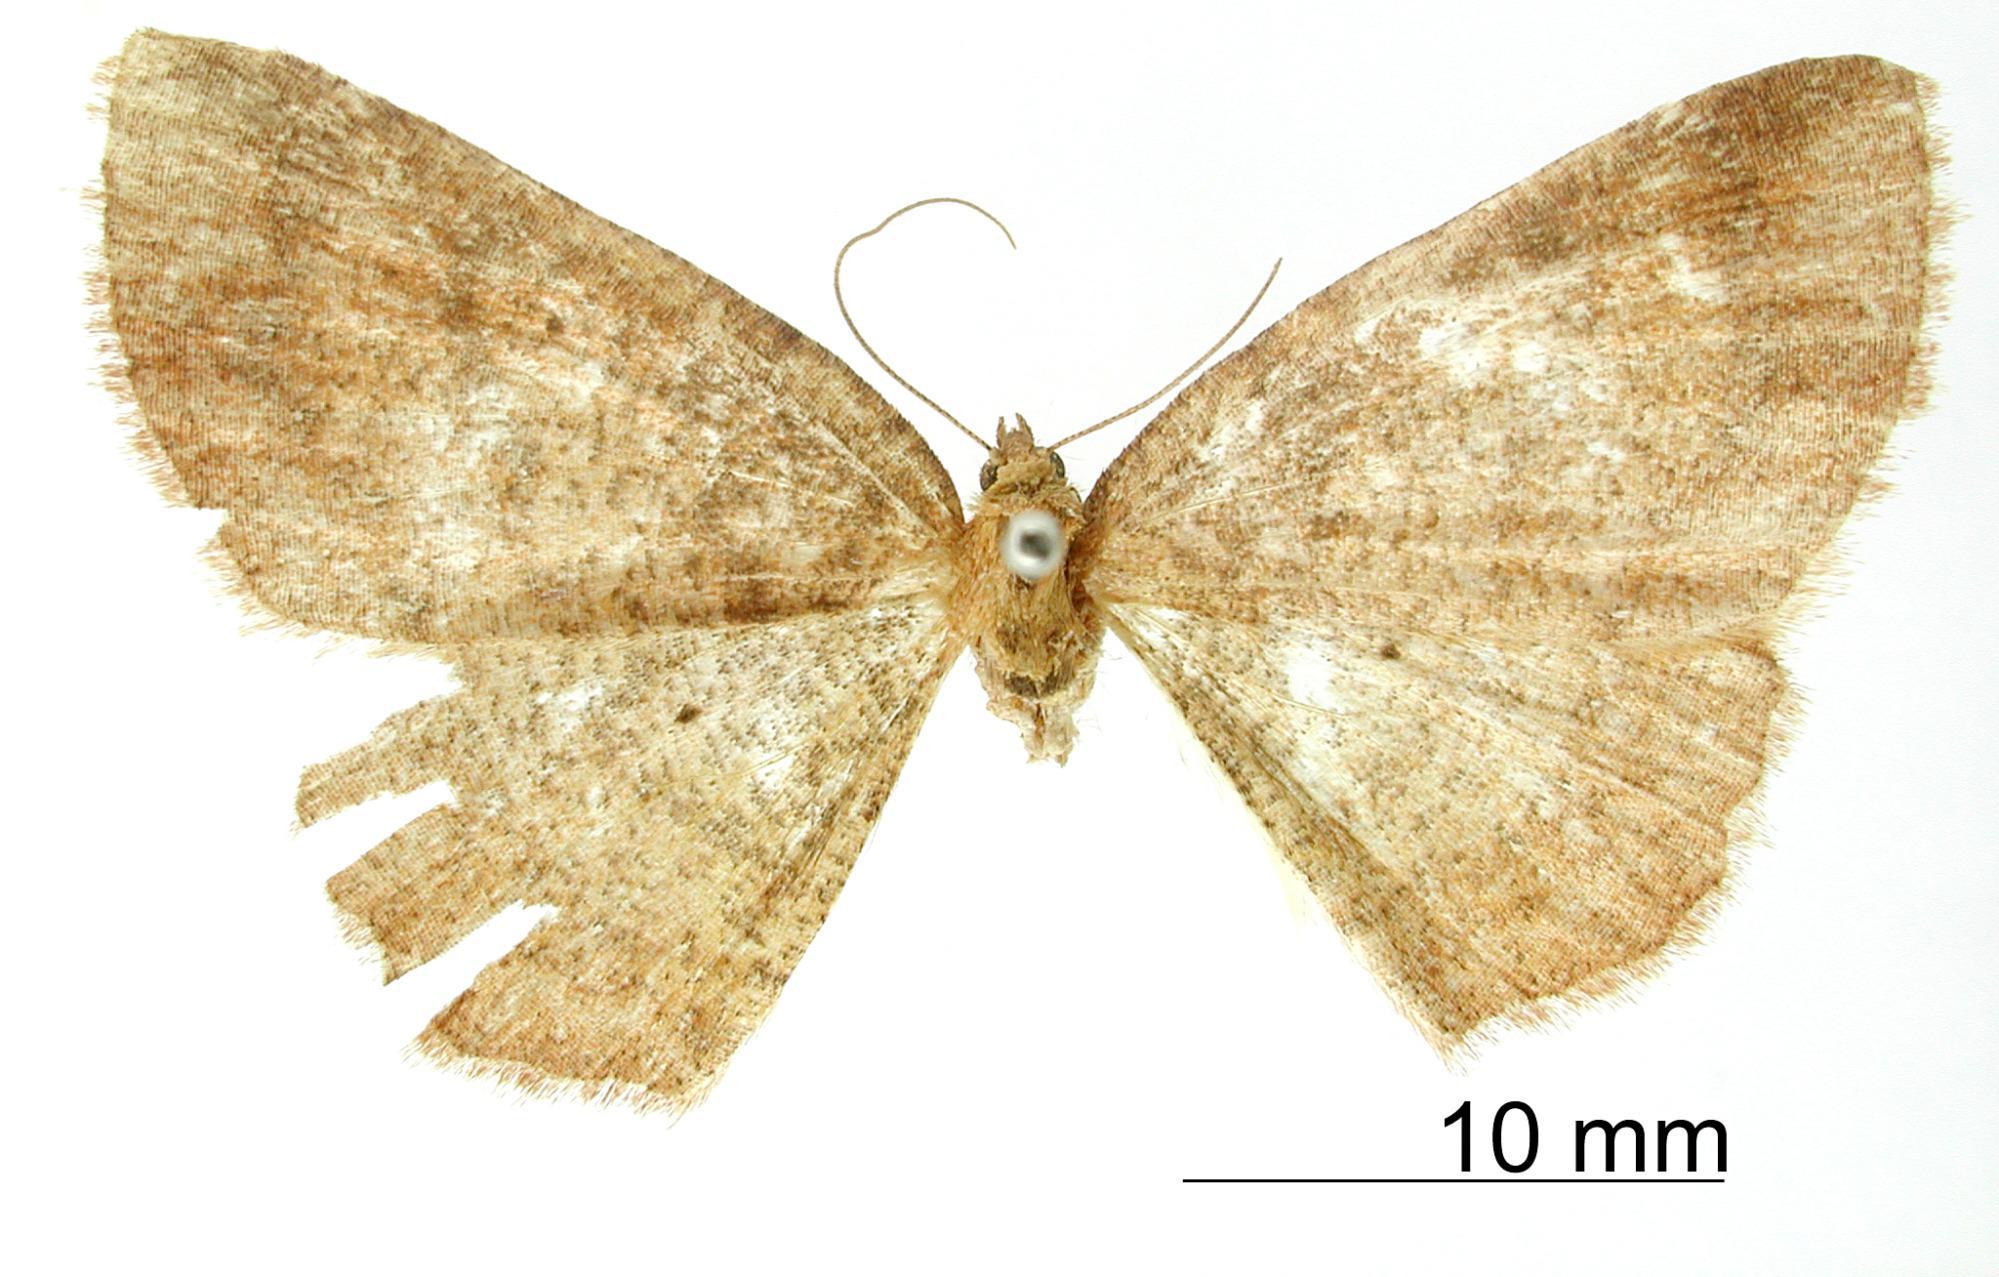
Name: Thysanopyga cermalodes
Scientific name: Thysanopyga cermalodes Dognin, 1913
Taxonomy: Animalia, Arthropoda, Insecta, Lepidoptera, Geometridae, Ennominae
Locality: Monte Tolima, Colombia, Colombia